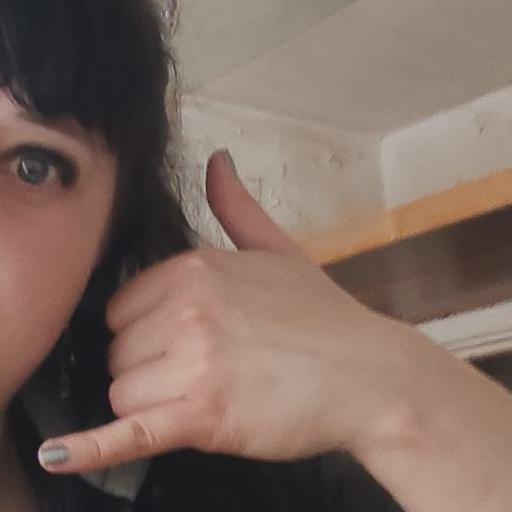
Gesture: call